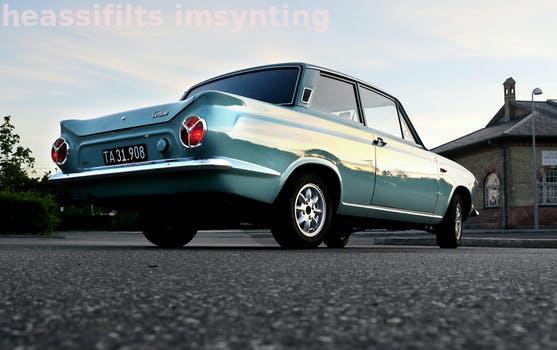
Label: Watermark